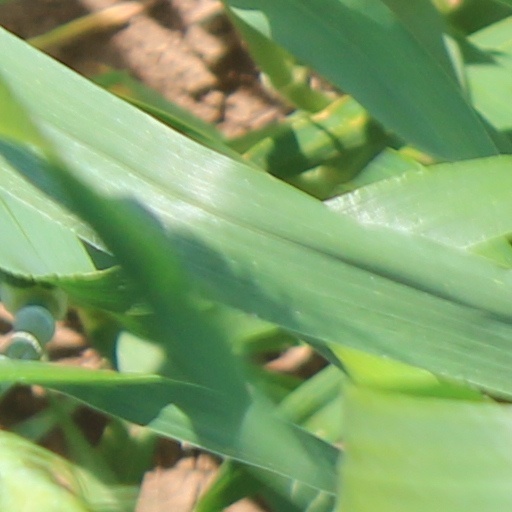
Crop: wheat